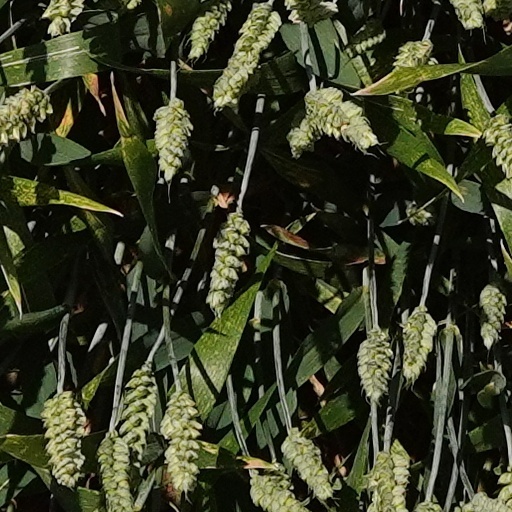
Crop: wheat